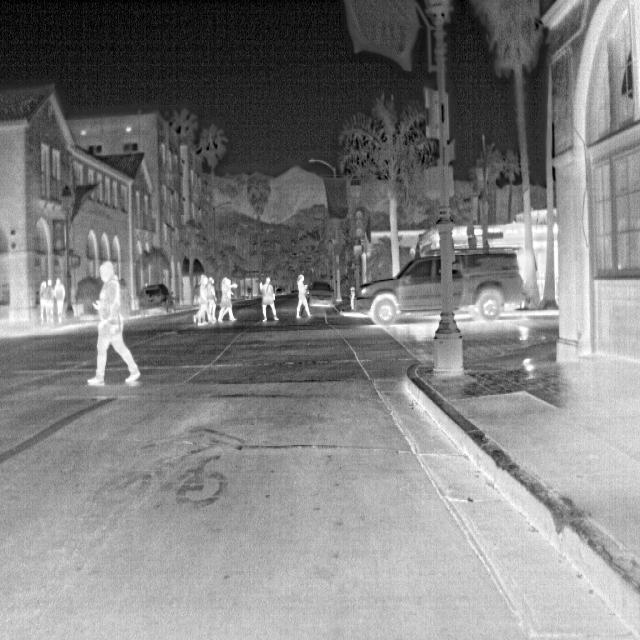
Detected objects:
label: person
label: person
label: person
label: person
label: person
label: person
label: person
label: person
label: person